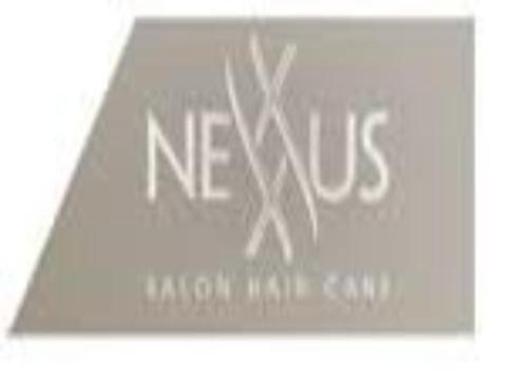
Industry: Necessities